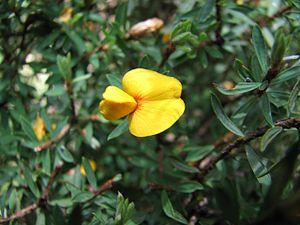
Les Fabaceae, ou Leguminosae, sont une famille de plantes dicotylédones de l'ordre des Fabales. C'est l'une des plus importantes familles de plantes à fleurs, la troisième après les Orchidaceae et les Asteraceae par le nombre d'espèces. Elle compte environ 765 genres regroupant plus de 19 500 espèces. Sur le plan économique, les Fabaceae sont la deuxième famille en importance après les Poaceae et constituent une source de protéines végétales très appréciable pour l'alimentation humaine.
George Bentham, né le 22 septembre 1800 à Stoke près de Portsmouth et mort le 10 septembre 1884 à Londres, est un botaniste britannique, l'un des plus importants systématiciens de botanique du XIXᵉ siècle.
Pultenaea muelleri est une espèce de plantes ligneuses de la famille des Fabaceae. Elle est endémique de l'État de Victoria en Australie.